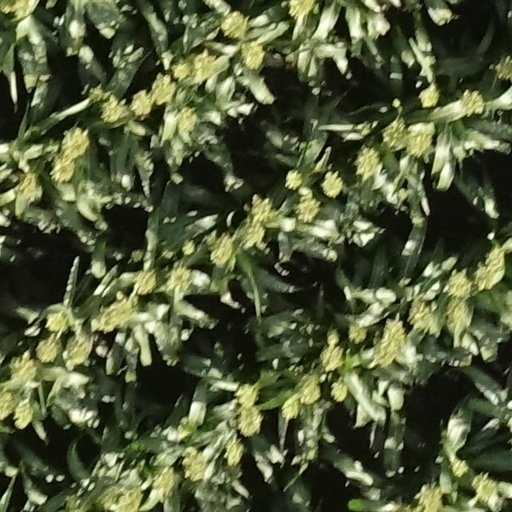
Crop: sorghum